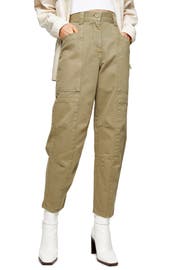
front patch pocket play up the utilitarian vibe of these footwear flaunting cotton twill trousers